Djellaba

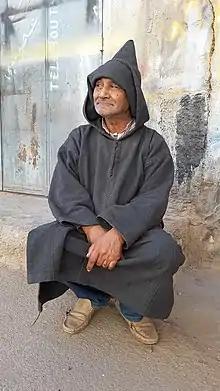
Moroccan man wearing a djellaba

The djellaba or jillaba, also written gallabea, is a long, loose-fitting unisex outer robe or dress with full sleeves that is worn in the Maghreb region of North Africa.